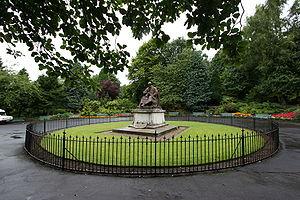
Kelvingrove Park est un parc public situé sur la rivière Kelvin à Glasgow en Écosse, en bordure du district de Hillhead.